Sunrise (Australian TV program)

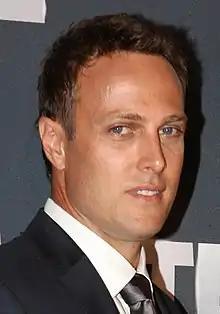
Matt Shirvington, host

The history of "Sunrise" can be traced back to 14 January 1991 when "11AM" news presenter Darren McDonald began presenting an early morning "Seven News – Sunrise Edition" bulletin, three days prior to the Gulf War's start.